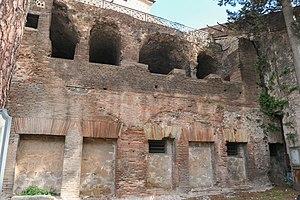
L'insula est le nom donné à une forme d'habitat urbain durant l'Antiquité romaine.